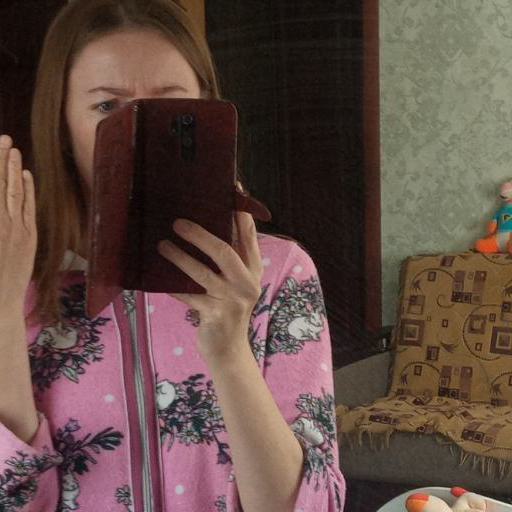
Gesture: no_gesture